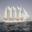
Label: ship